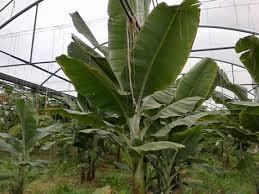
Mmea wa ndizi wenye shina nene na majani makubwa mapana na ya kijani kibichi umepandwa. Mmea huu unaonekana umepandwa ndani ya chafu kwani, kuna nguzo na miundo ya chuma au waya unaoonekana juu na nyuma yake.